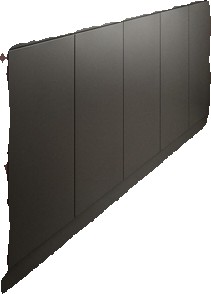
Surface category: cabinetry